Cidade dos Homens

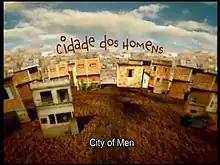
Title design

Cidade dos Homens (English title: City of Men) is a Brazilian television show created by Kátia Lund and Fernando Meirelles, the directors of the film "City of God". The series was watched by 35 million viewers in Brazil and was released internationally on DVD shortly after the film. In 2007, a feature-length film based on the series (produced by Fox and TV Globo) was released.